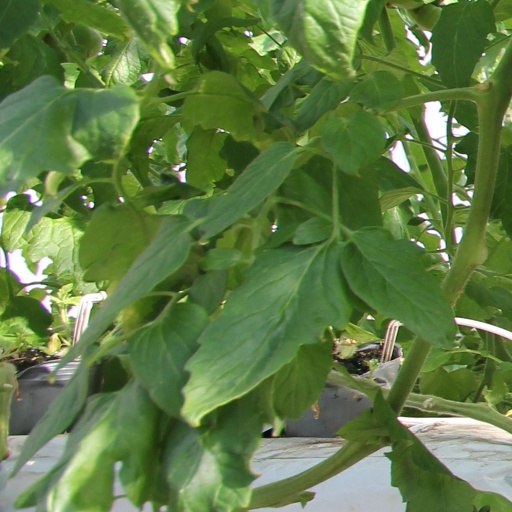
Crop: tomato